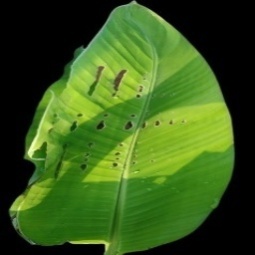
Label: Iron